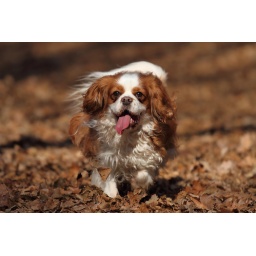
Susie Cavalier King Charles Spaniel running in the autumn forest